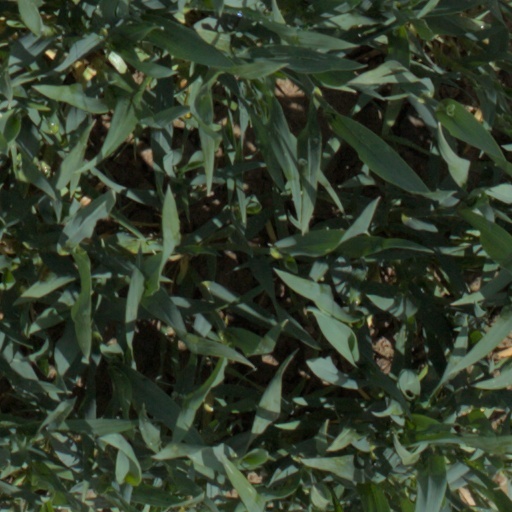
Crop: wheat